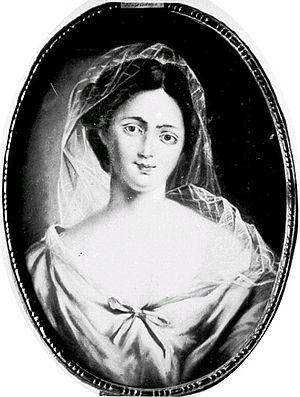
"Wilhelmine de Hesse-Darmstadt, en allemand ""Auguste Wilhelmine Maria"", née le 14 avril 1765, décédée le 30 mars 1796. Fille de Georges-Guillaume de Hesse-Darmstadt et de Louise de Linange. Elle fut duchesse de Deux-Ponts-Birkenfeld par son mariage en 1785.